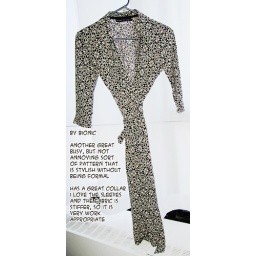
This is a Bionic wrap dress in black and white I LOVE!!